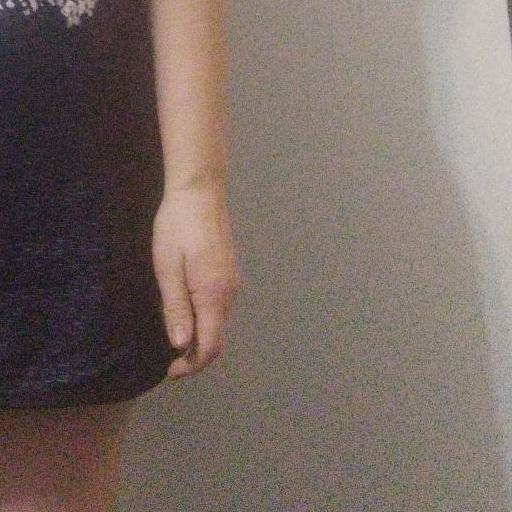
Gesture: no_gesture